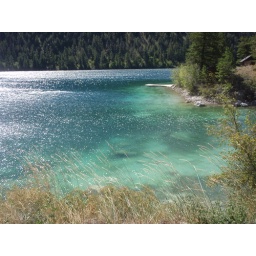
600km: Clear water in lake along Duffy Lake Rd